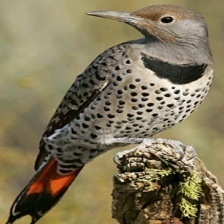
Species: NORTHERN FLICKER
Scientific name: COLAPTES AURATUS